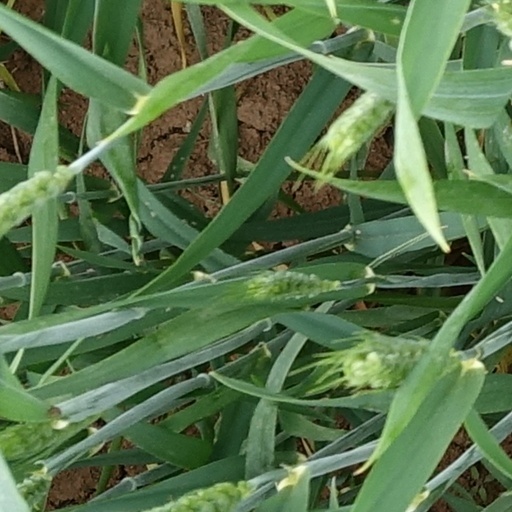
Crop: wheat